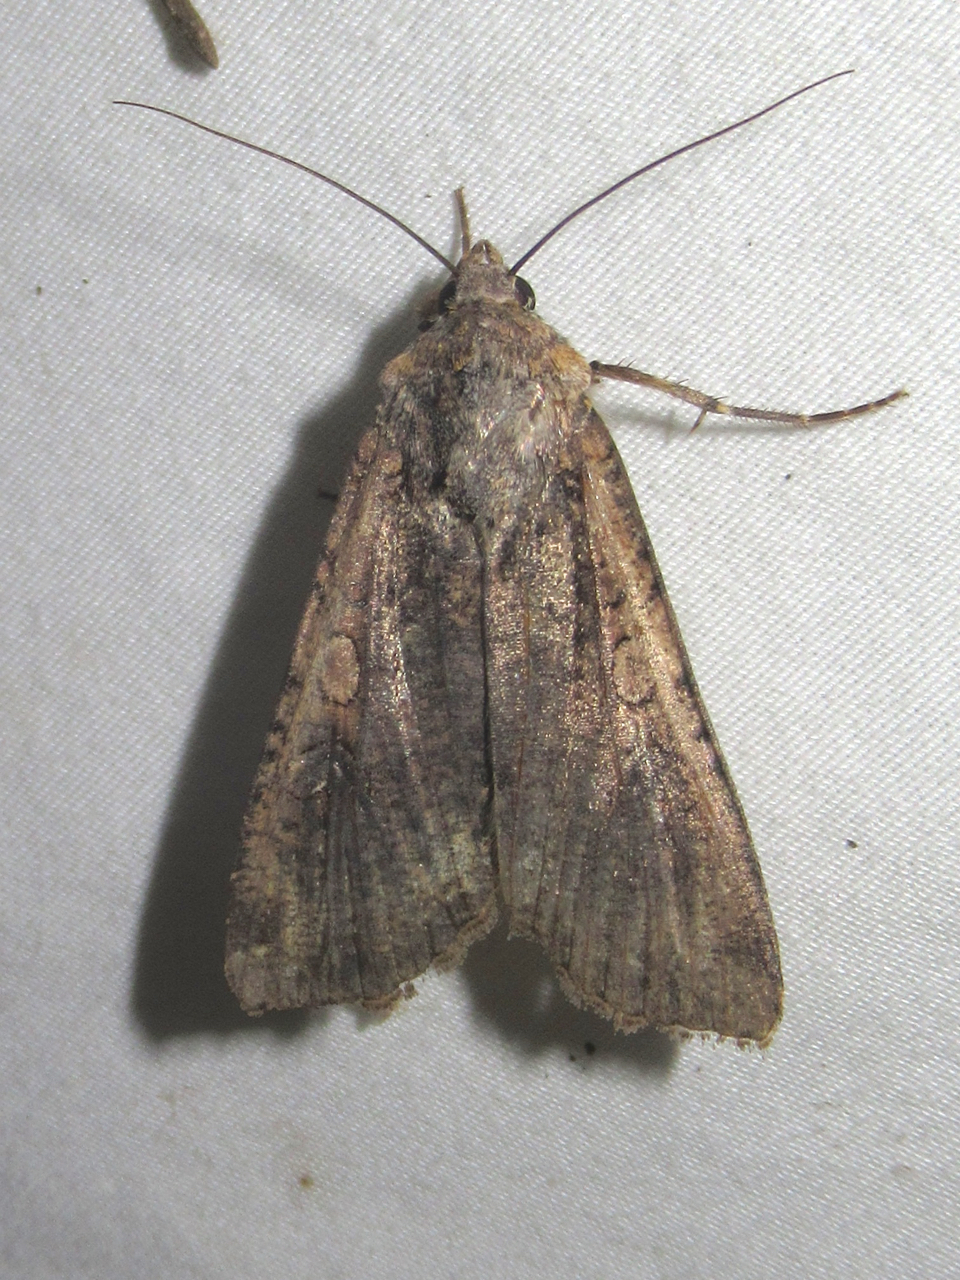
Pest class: cutworms